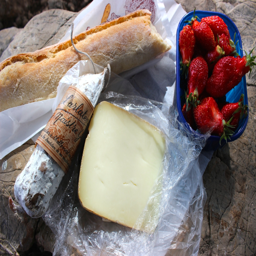
a picnic atop mountain range with ingredients from the market .